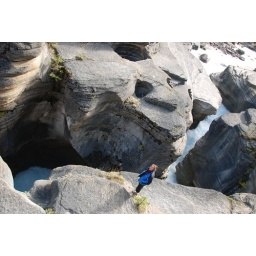
Michelle down by the cool potholes and rock swirls of the canyon